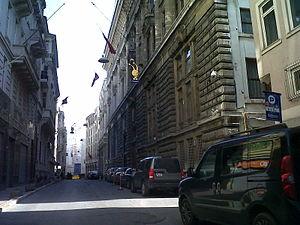
Istanbul ou Istamboul [istɑ̃bul], appelé officiellement ainsi à partir de 1930 et auparavant Constantinople, est la plus grande ville et métropole de Turquie et la préfecture de la province homonyme, dont elle représente environ 50 % de la superficie mais plus de 97 % de la population. Quatre zones historiques de la ville sont inscrites sur la liste du patrimoine mondial de l'Unesco depuis 1985. Istanbul est le principal centre économique de la Turquie mais aussi la capitale culturelle du pays.